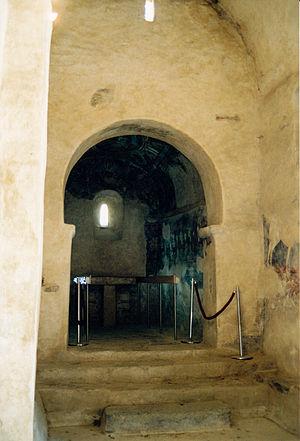
Roussillon - Fenollar - arc triomphal outrepassé
La chapelle Saint-Martin-de-Fenollar est une chapelle préromane située à Maureillas-las-Illas dans le département français des Pyrénées-Orientales en région Occitanie.
L'architecture préromane de tradition wisigothique est la survivance de l'architecture wisigothique aux IXᵉ et Xᵉ siècles dans les foyers de résistance wisigothique, à savoir les Asturies, la Catalogne et la Septimanie.
L'arc outrepassé ou arc en fer à cheval est un arc qui dessine un arc de cercle plus grand que le demi-cercle.